Princess Trulala

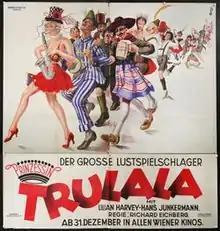
German film poster

Princess Trulala is a 1926 German silent comedy film directed by Erich Schönfelder and Richard Eichberg and starring Lilian Harvey, Dina Gralla and Harry Halm. It was shot at the Johannisthal Studios in Berlin. The film's sets were designed by art director Kurt Richter. As was common in her silent films, Harvey's heroine has to choose between several different suitors.